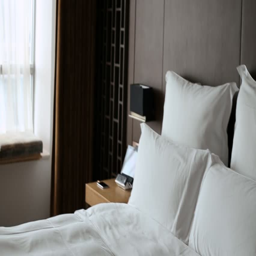
a double bed with white sheets and big window in a hotel room